Tanacetum parthenium

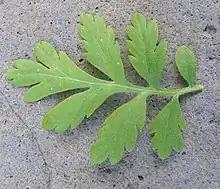
Leaf of feverfew

Phytochemicals found in feverfew include parthenolide, camphor, and the flavonoids, luteolin, and apigenin. Feverfew has been used in traditional medicine, particularly in Europe, where it is mentioned in an herbal monograph as a safe compound. There is no good evidence for its use in treating migraine headaches or any other clinical condition.